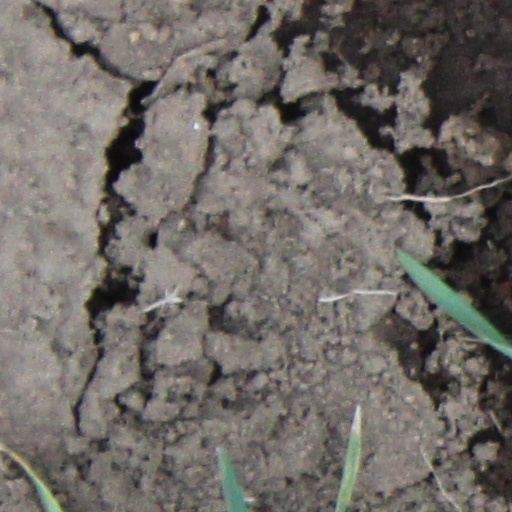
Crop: wheat